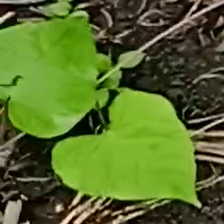
Weed species: Obscure_morning _glory(Ipomoea obscura)